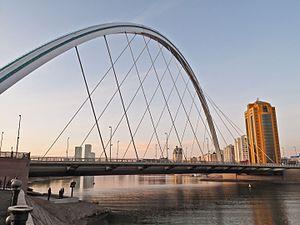
Cette liste de ponts du Kazakhstan a pour vocation de présenter une liste de ponts remarquables du Kazakhstan, tant par leurs caractéristiques dimensionnelles, que par leur intérêt architectural ou historique.